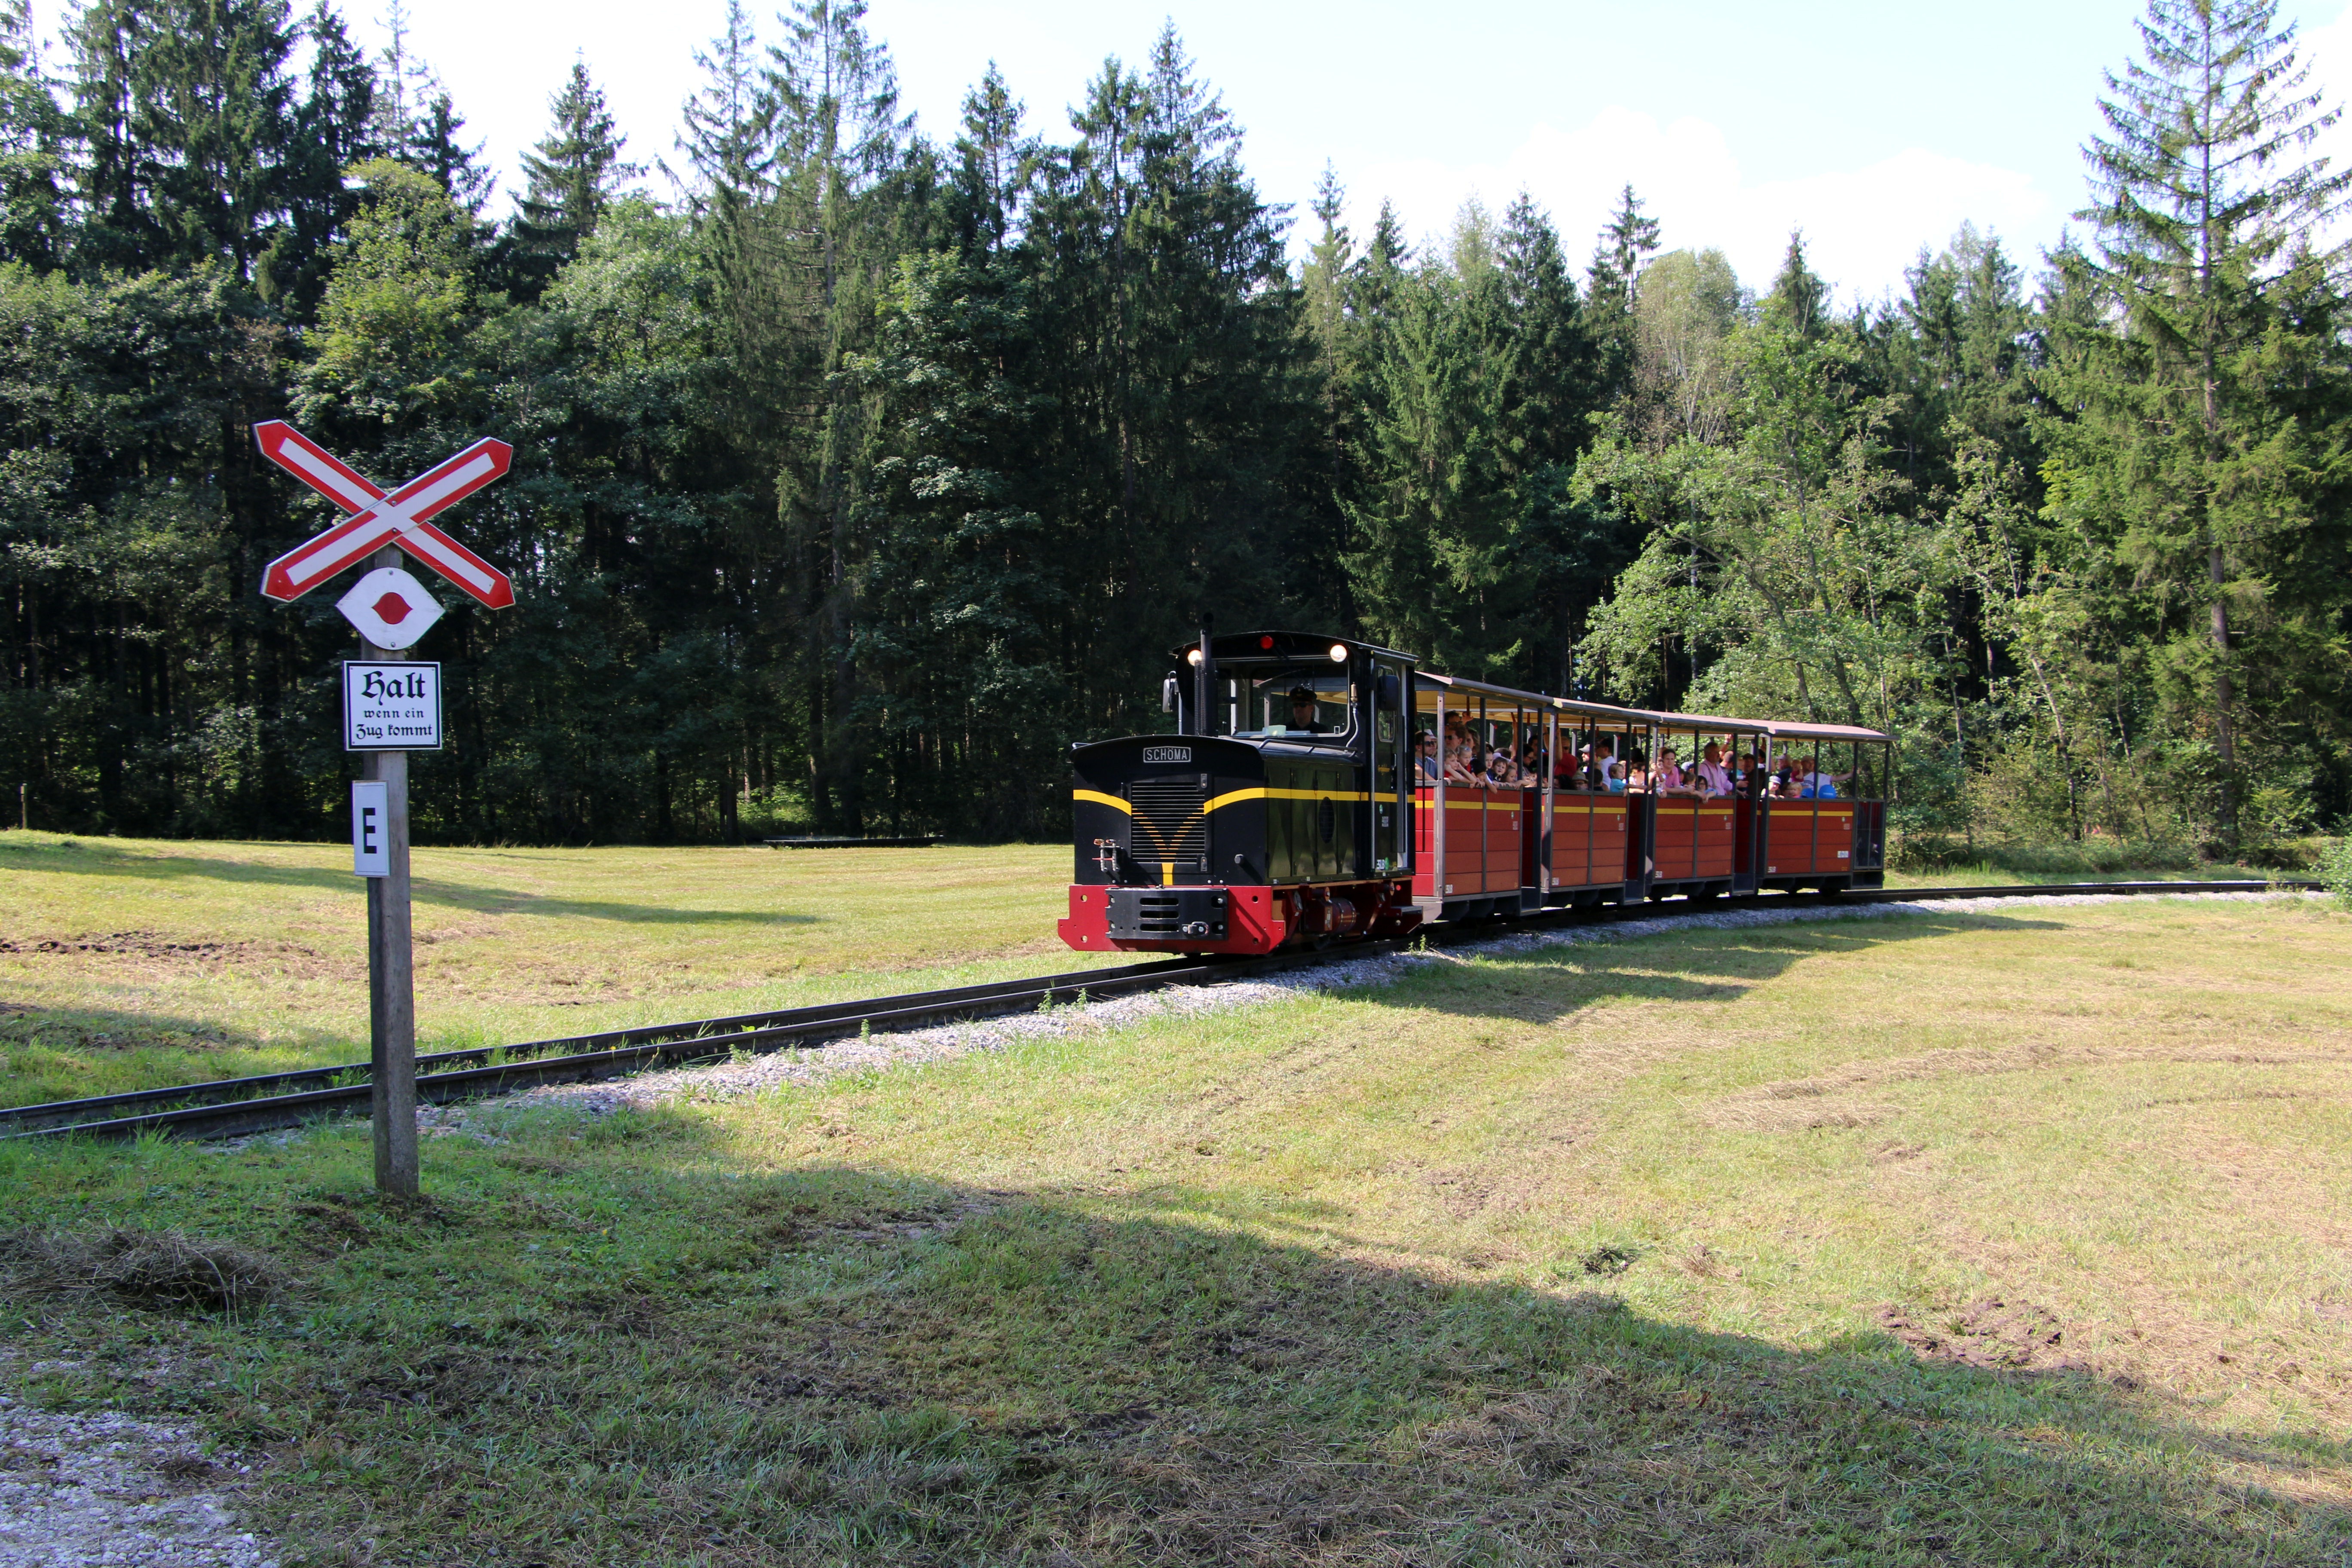
railway, train, transport, vehicle, tourists, freilichtmuseum salzburg, andreaskreuz, rolling stock